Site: brandenburg
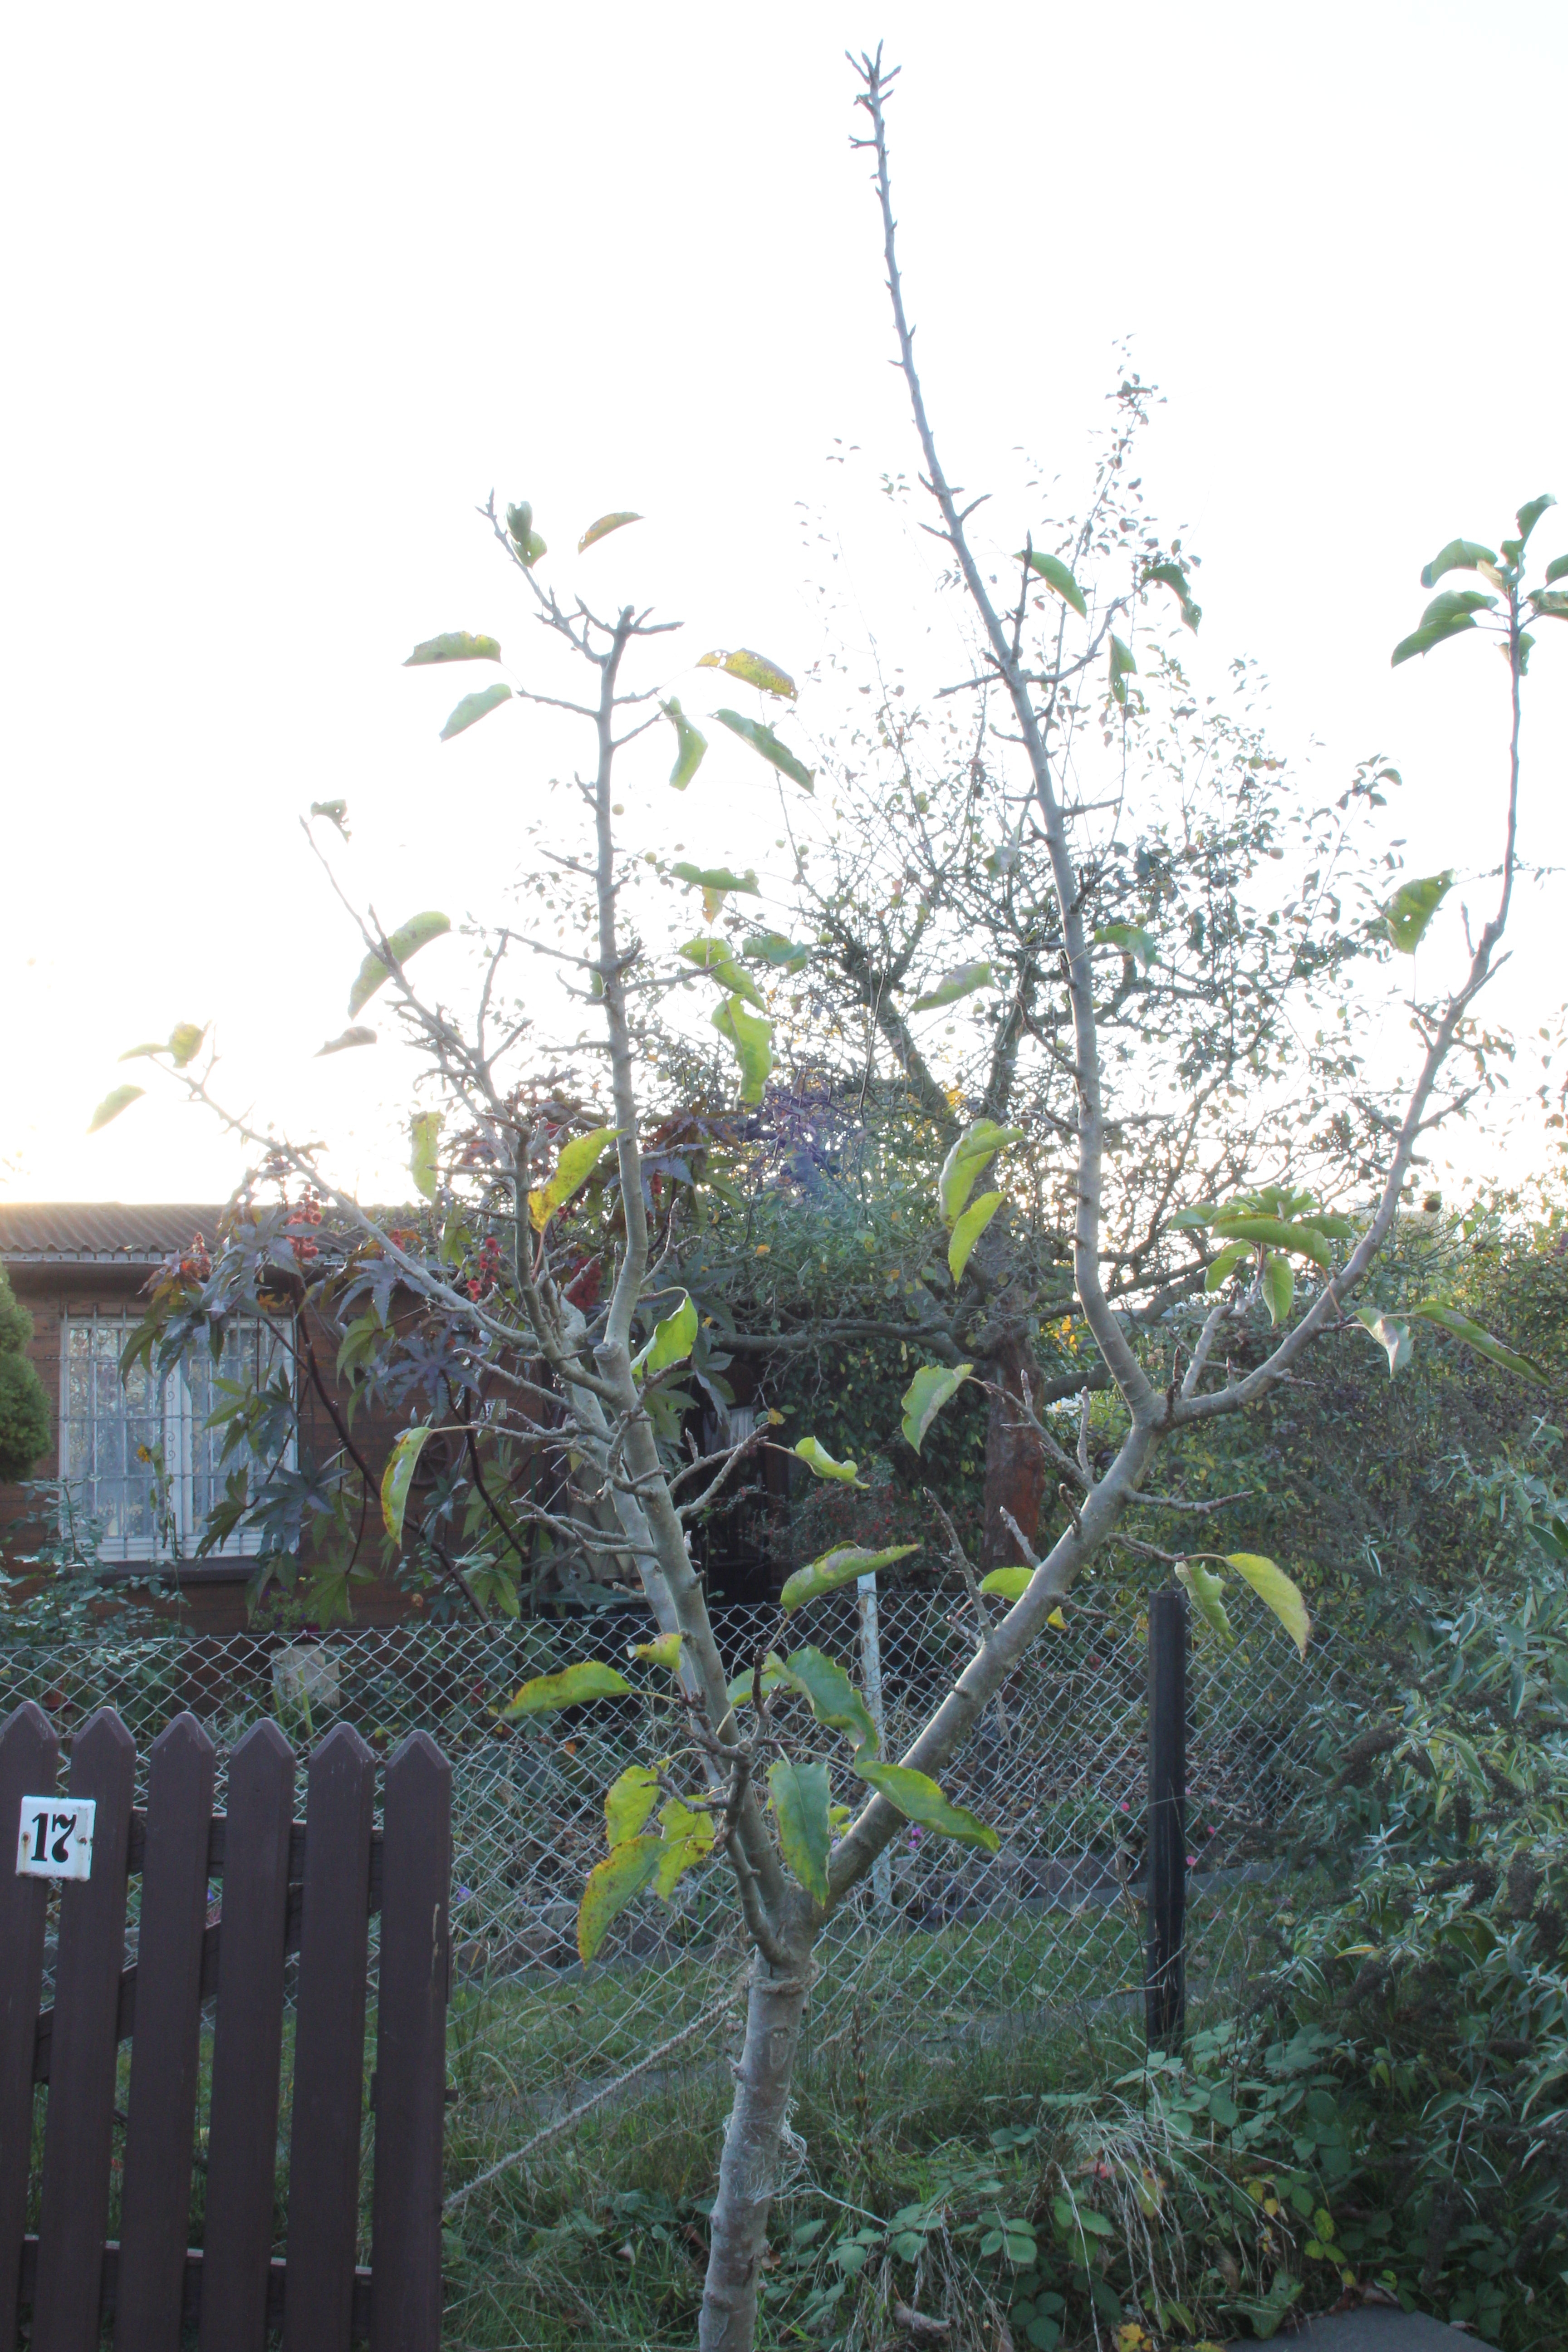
Growth stage (BBCH 91): Senescence, beginning of dormancy